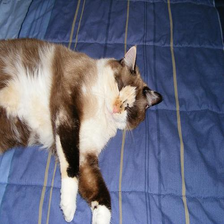
Species: cat
Breed: Ragdoll